Castles in the Sky (film)

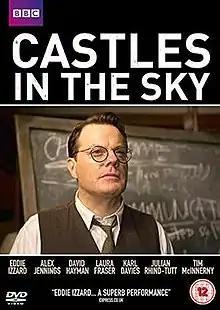
DVD cover art

Castles in the Sky is a British fact-based television drama first broadcast on BBC Two on 4 September 2014. The movie shows Robert Watson-Watt and other British scientists' struggle to invent radar in the years leading to World War II.